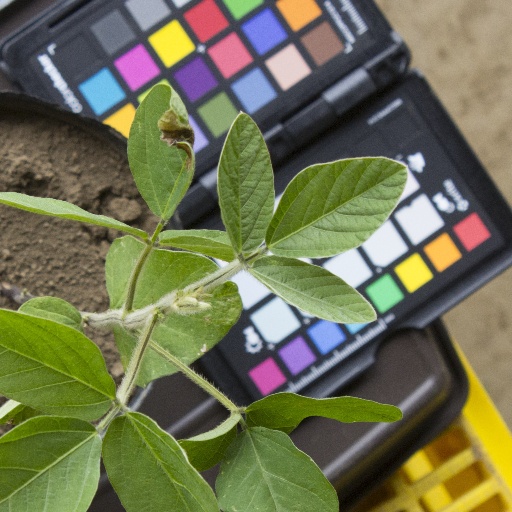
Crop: soybean